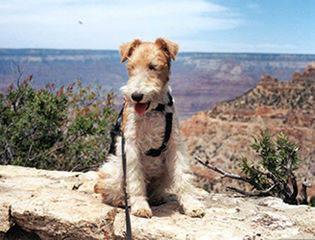
wire-haired_fox_terrier